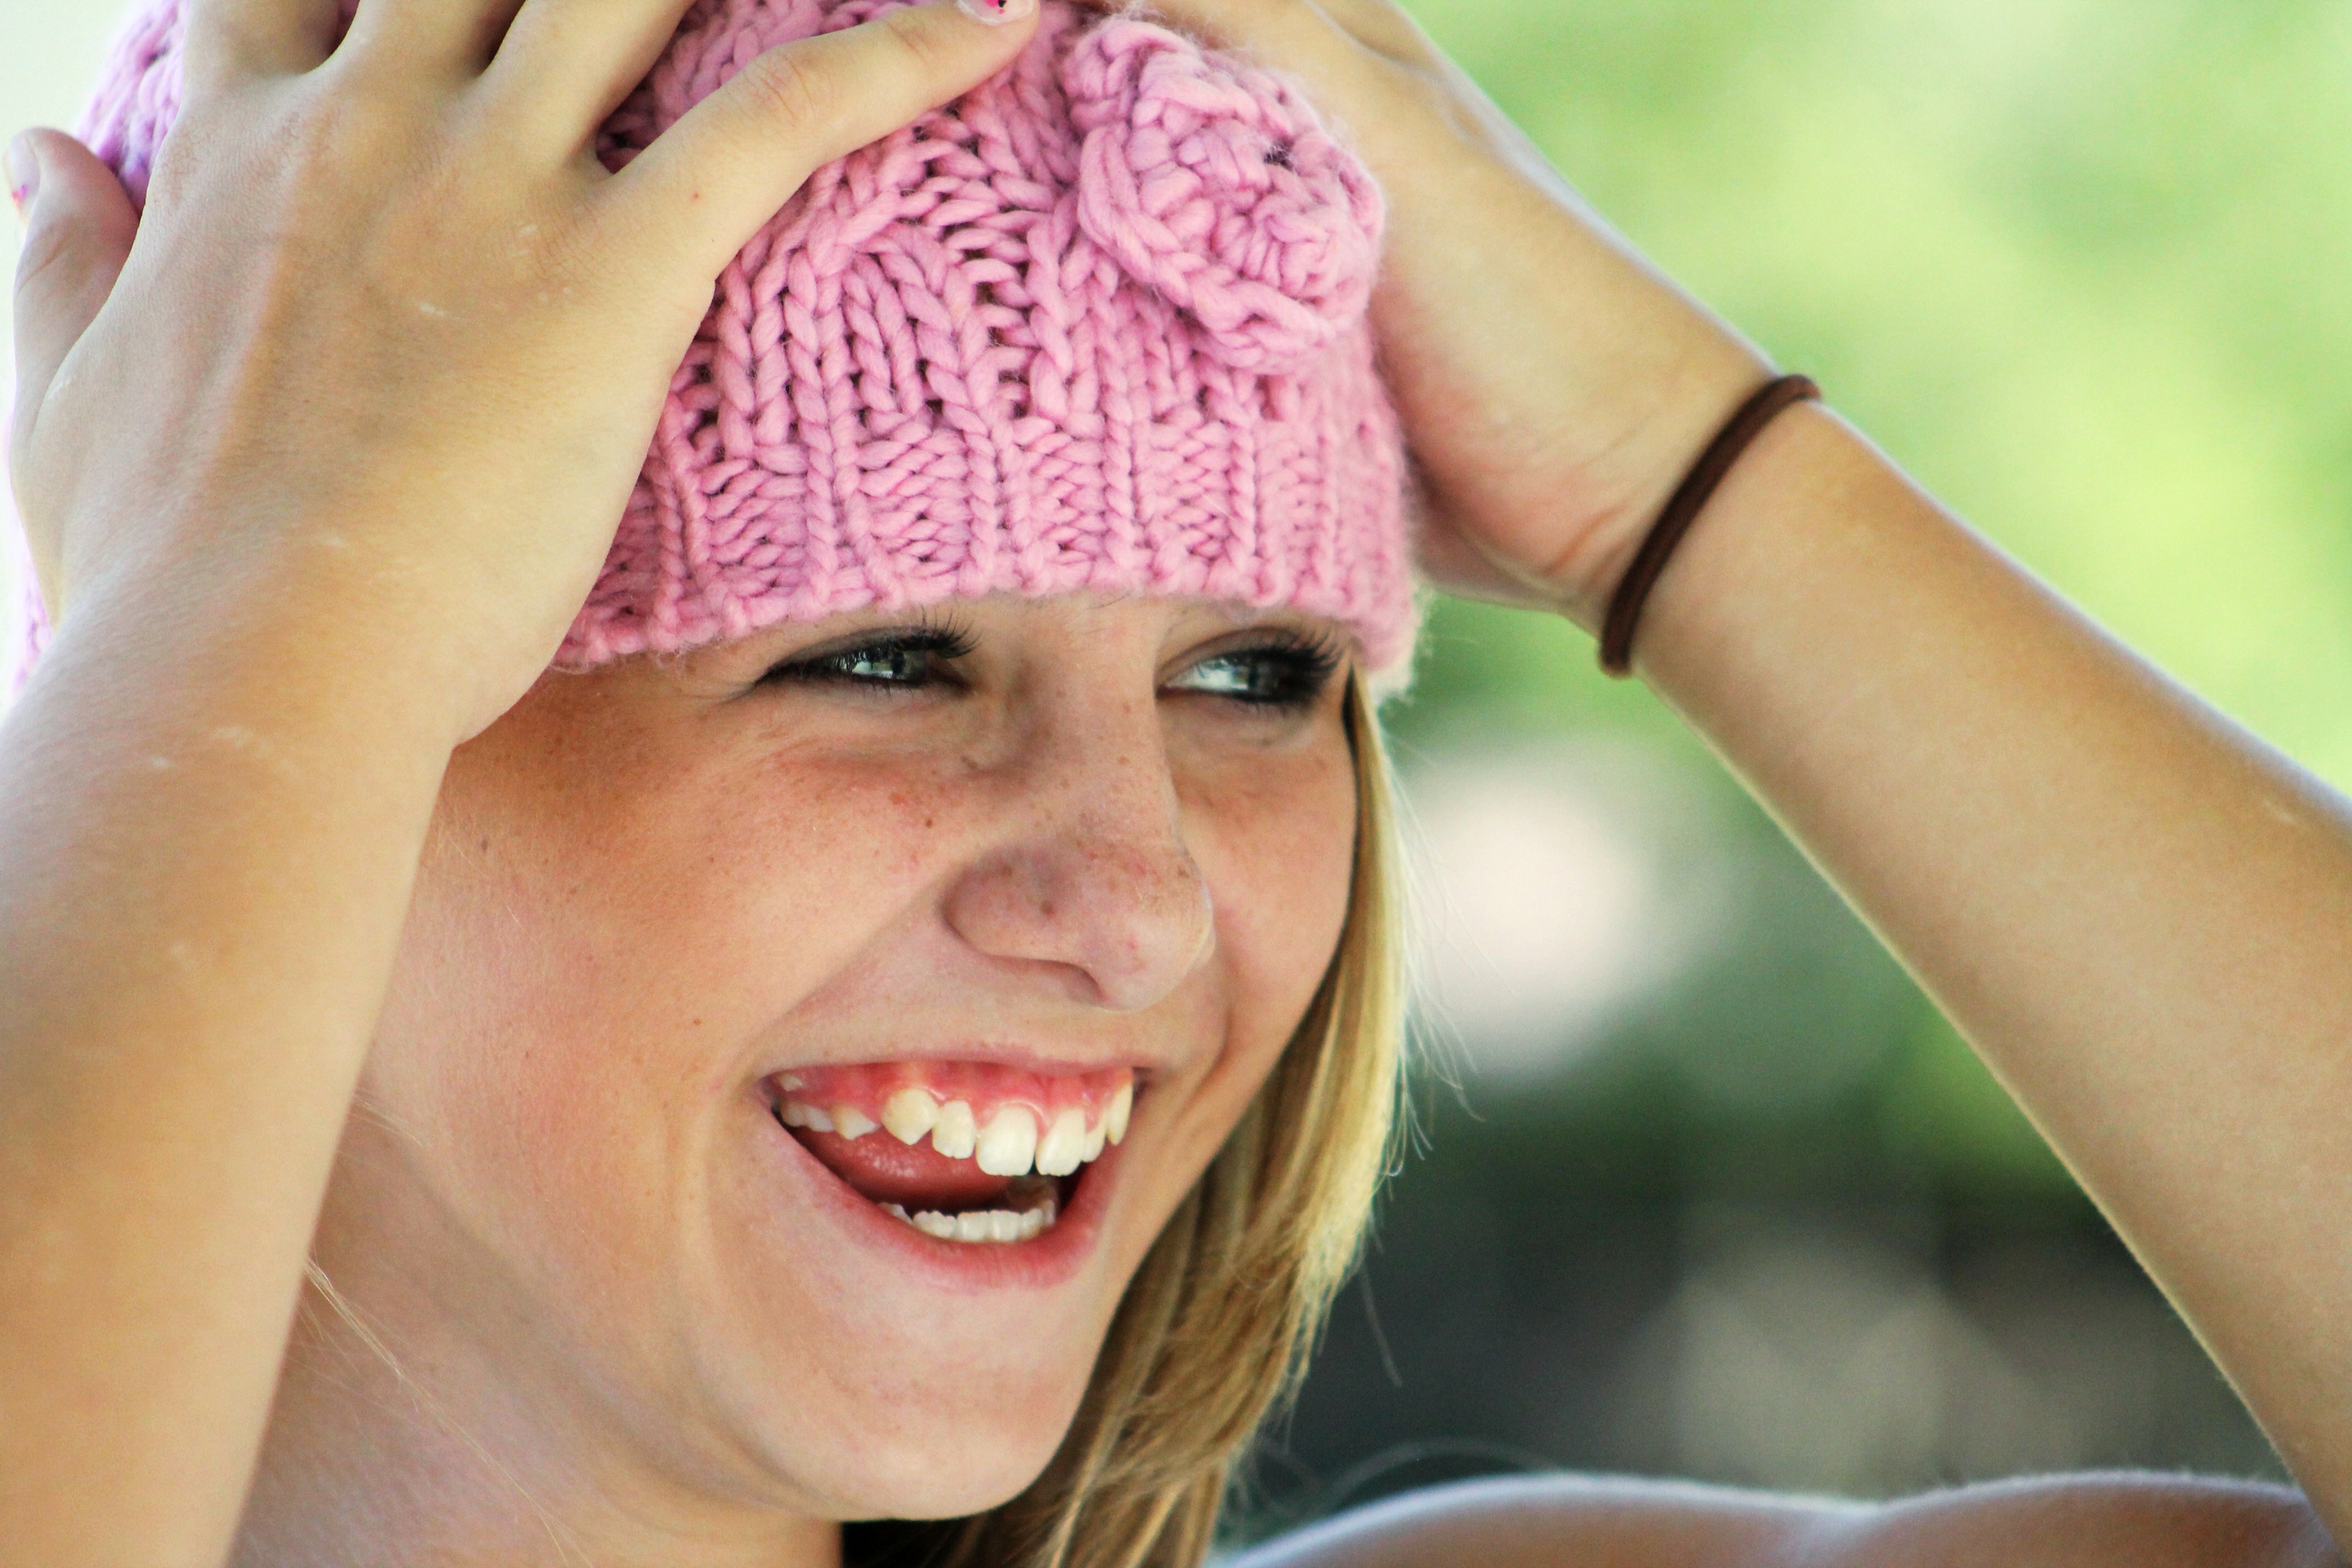
hand, person, girl, photography, cute, portrait, model, finger, hat, clothing, lady, facial expression, smiling, smile, mouth, close up, human body, laughing, face, nose, happy, eye, head, skin, beauty, blond, organ, laughter, emotion, photo shoot, portrait photography